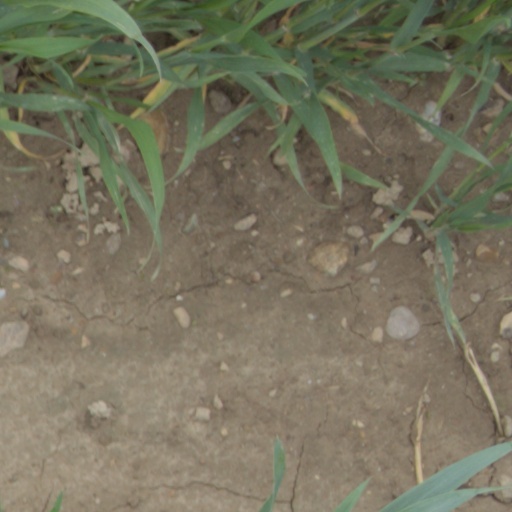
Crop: wheat